Timorese wedding traditions

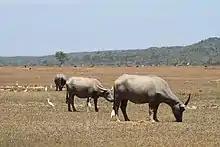
Water buffalo in Lautém

Timorese wedding traditions along the lines just described are still followed in about half of all marriages in Timor-Leste. There are certain differences between the exchanged among Timor's different ethnolinguistic groups, but most parts of the ritual outlined above are common to all. Exceptions are some of the matriarchal communities that do not practise , although these still have the "hot water and firewood" gift for the mother of the bride. In general, the bride's membership of a matriarchal or patriarchal group determines whether occurs or not. If a groom's family cannot afford an adequate , the groom moves in with his wife's family and stays at least until he has rendered adequate work in return. Traditionally, this meant working in the fields or helping around the house. Nowadays the work can consist of helping his wife's younger siblings with their education. The performance of such work leaves husbands vulnerable to exploitation and frustration. Some men who come from poor families do not marry at all and therefore do not have children, leaving them without recognition as full adults.